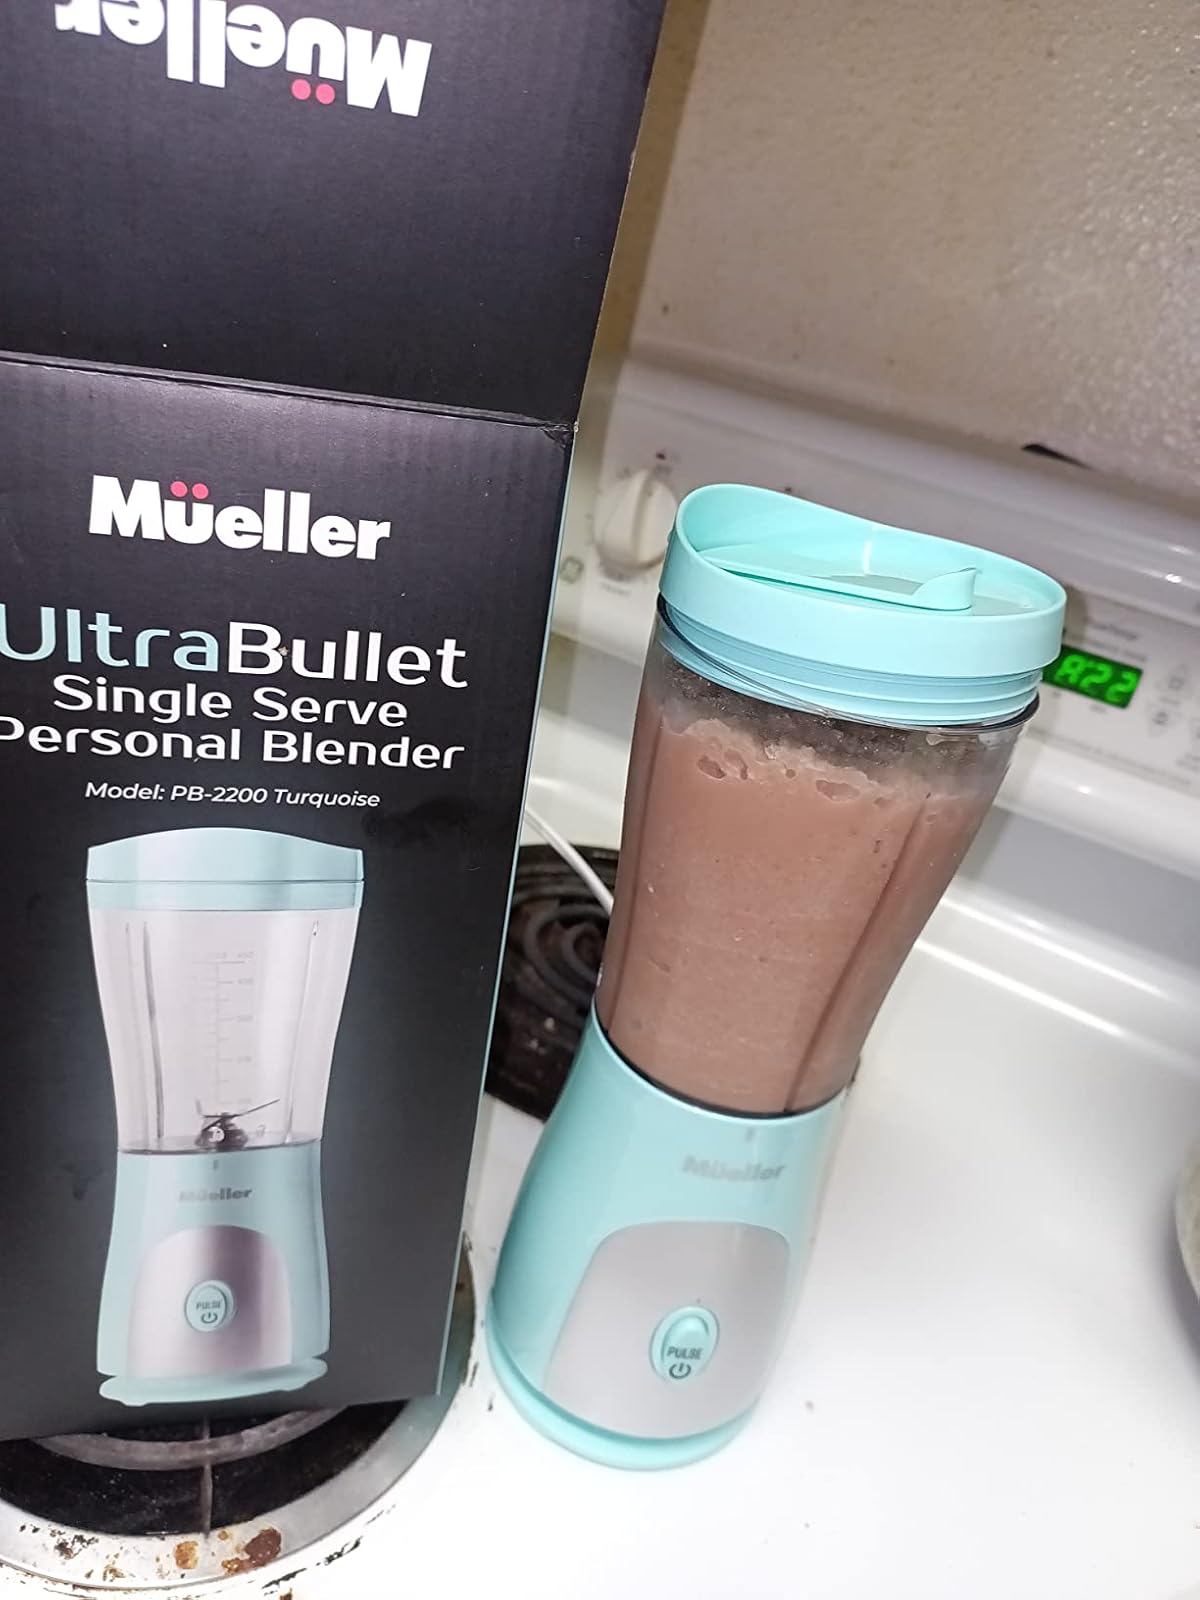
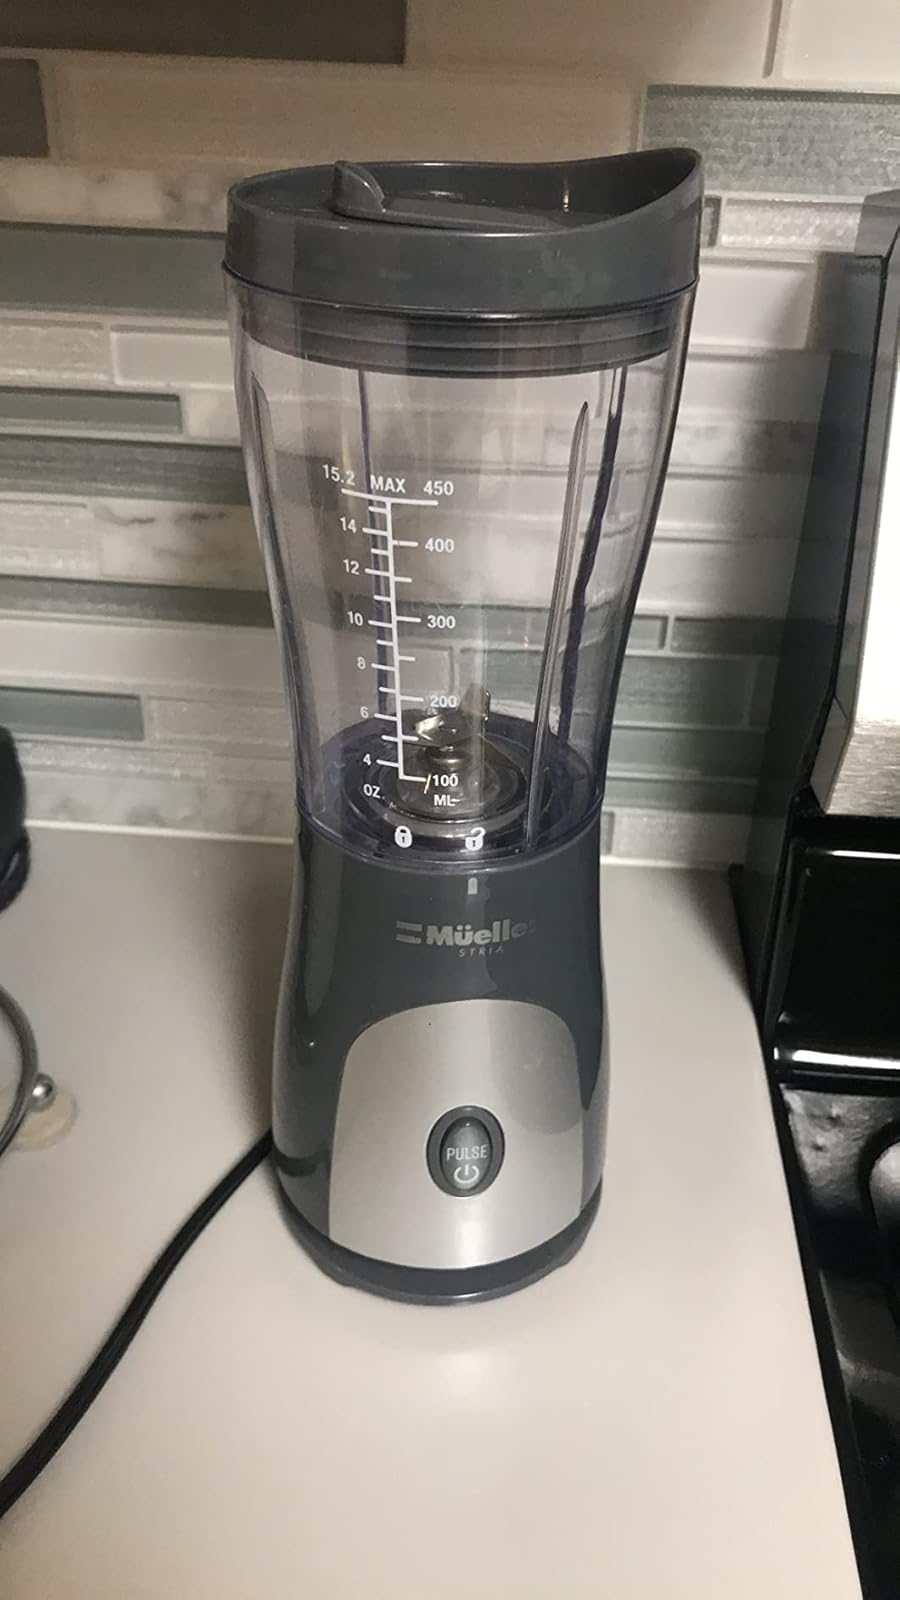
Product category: items_blender
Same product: no